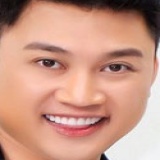
ca sĩ Don Nguyễn